Ford Falcon (Australia)

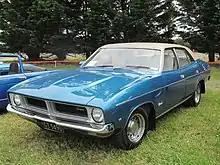
XB Fairmont

In 1973, the XB Falcon (sold with the slogan "The Great Australian Road Car") was introduced with more aggressive styling, a multifunction control stalk (indicators, high beam, horn), new colours including colour-coded bumpers on the GT variants, and minor trim variations. Engine options carried over from the XA-series. New panel van and utility option packages, "Surferoo" and "Surfsider" vans, and "Overnighter" ute, were introduced.